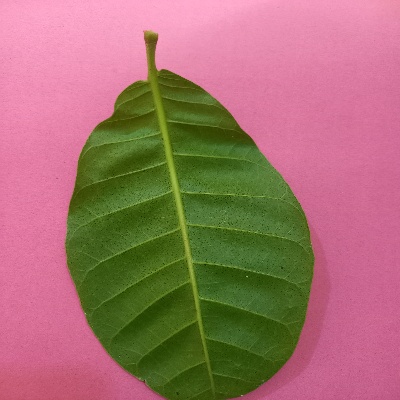
Crop: Cashew
Condition: healthy